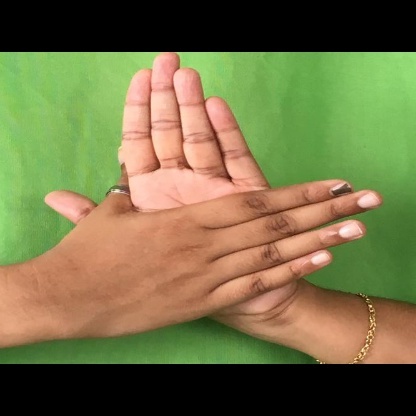
Mudra: Chakra